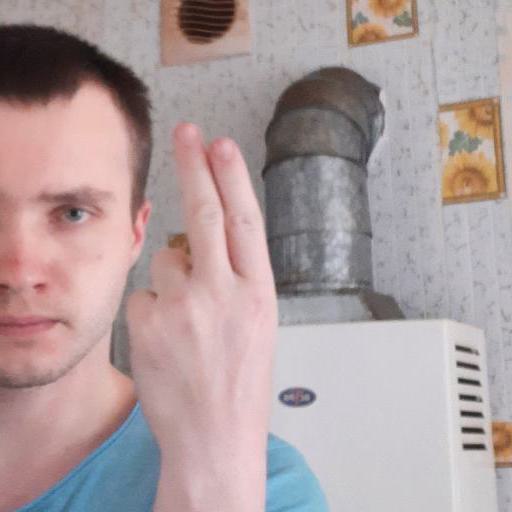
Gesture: two_up_inverted